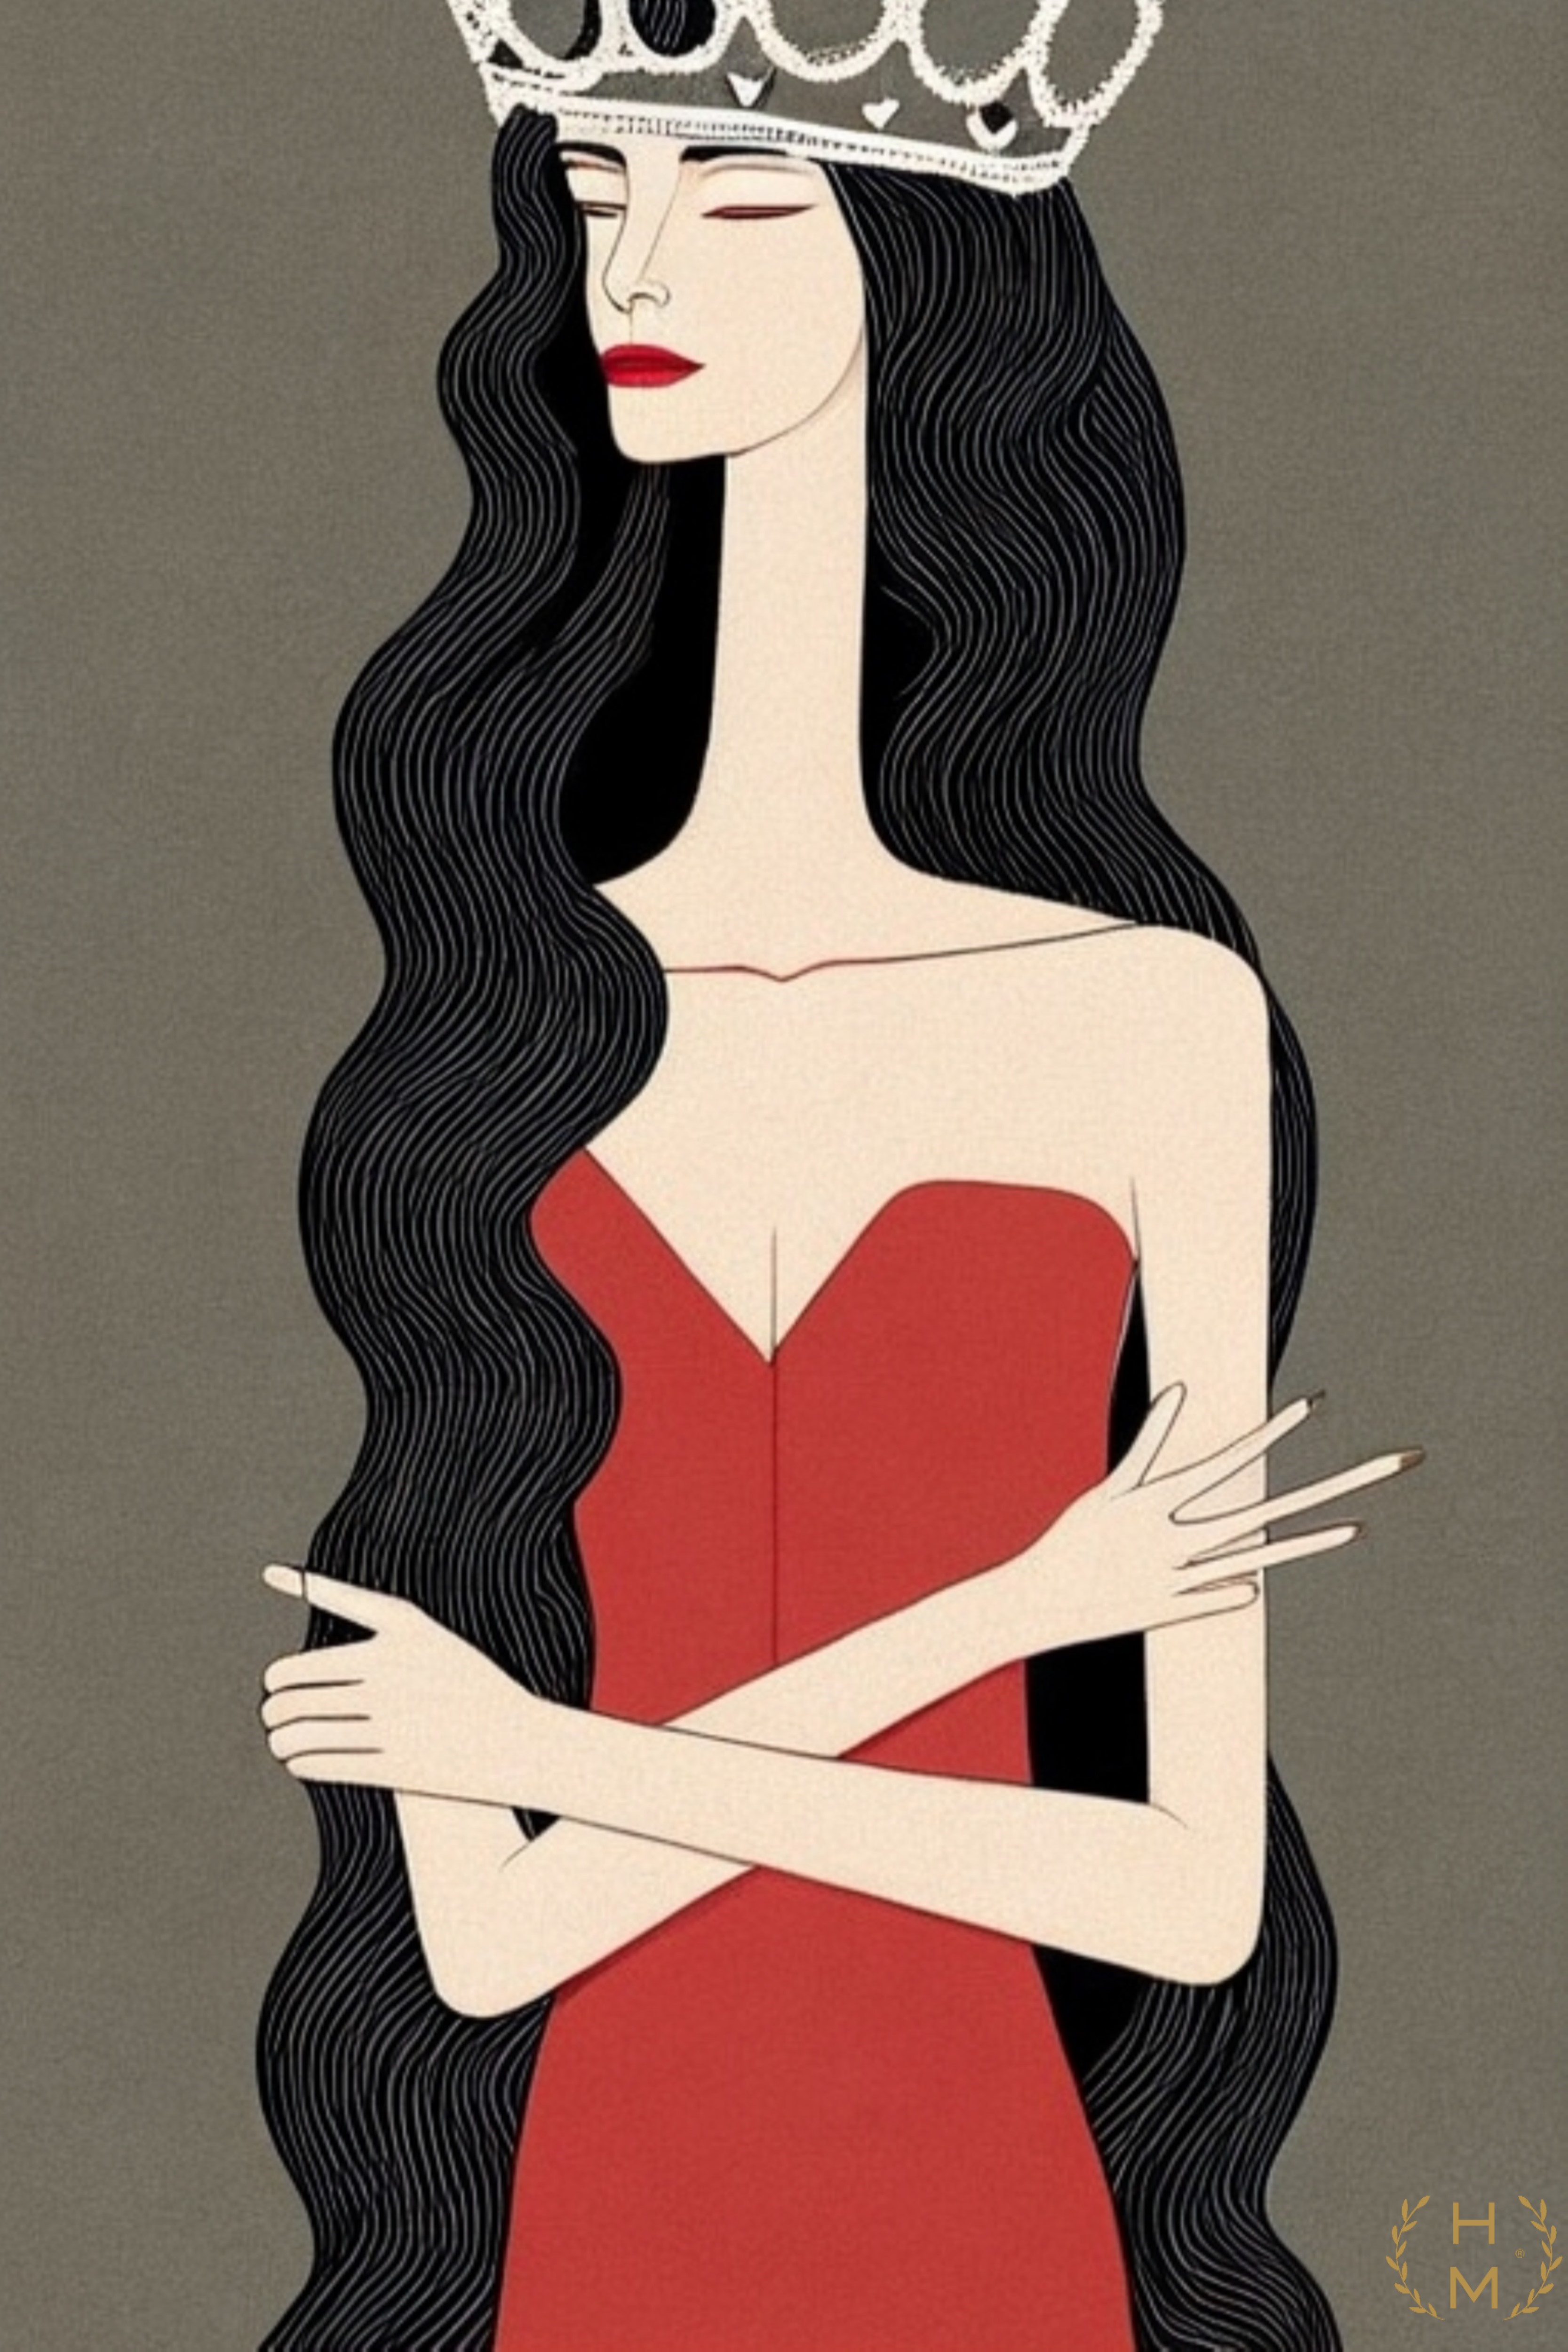
painting, art, artist, artwork, drawing, contemporary art, photography, illustration, paint, love, design, sketch, fine art, abstract art, creative, abstract, acrylic painting, nature, watercolor, art gallery, oil painting, gallery, modern art, abstract painting, digital art, contemporary painting, art collector, style, girl, woman, fashion, mort, hair, joint, hand, hairstyle, shoulder, arm, neck, human body, sleeve, gesture, eyewear, chest, long hair, fashion design, throat, human leg, waist, eyelash, thumb, elbow, flesh, thigh, fictional character, formal wear, pattern, peach